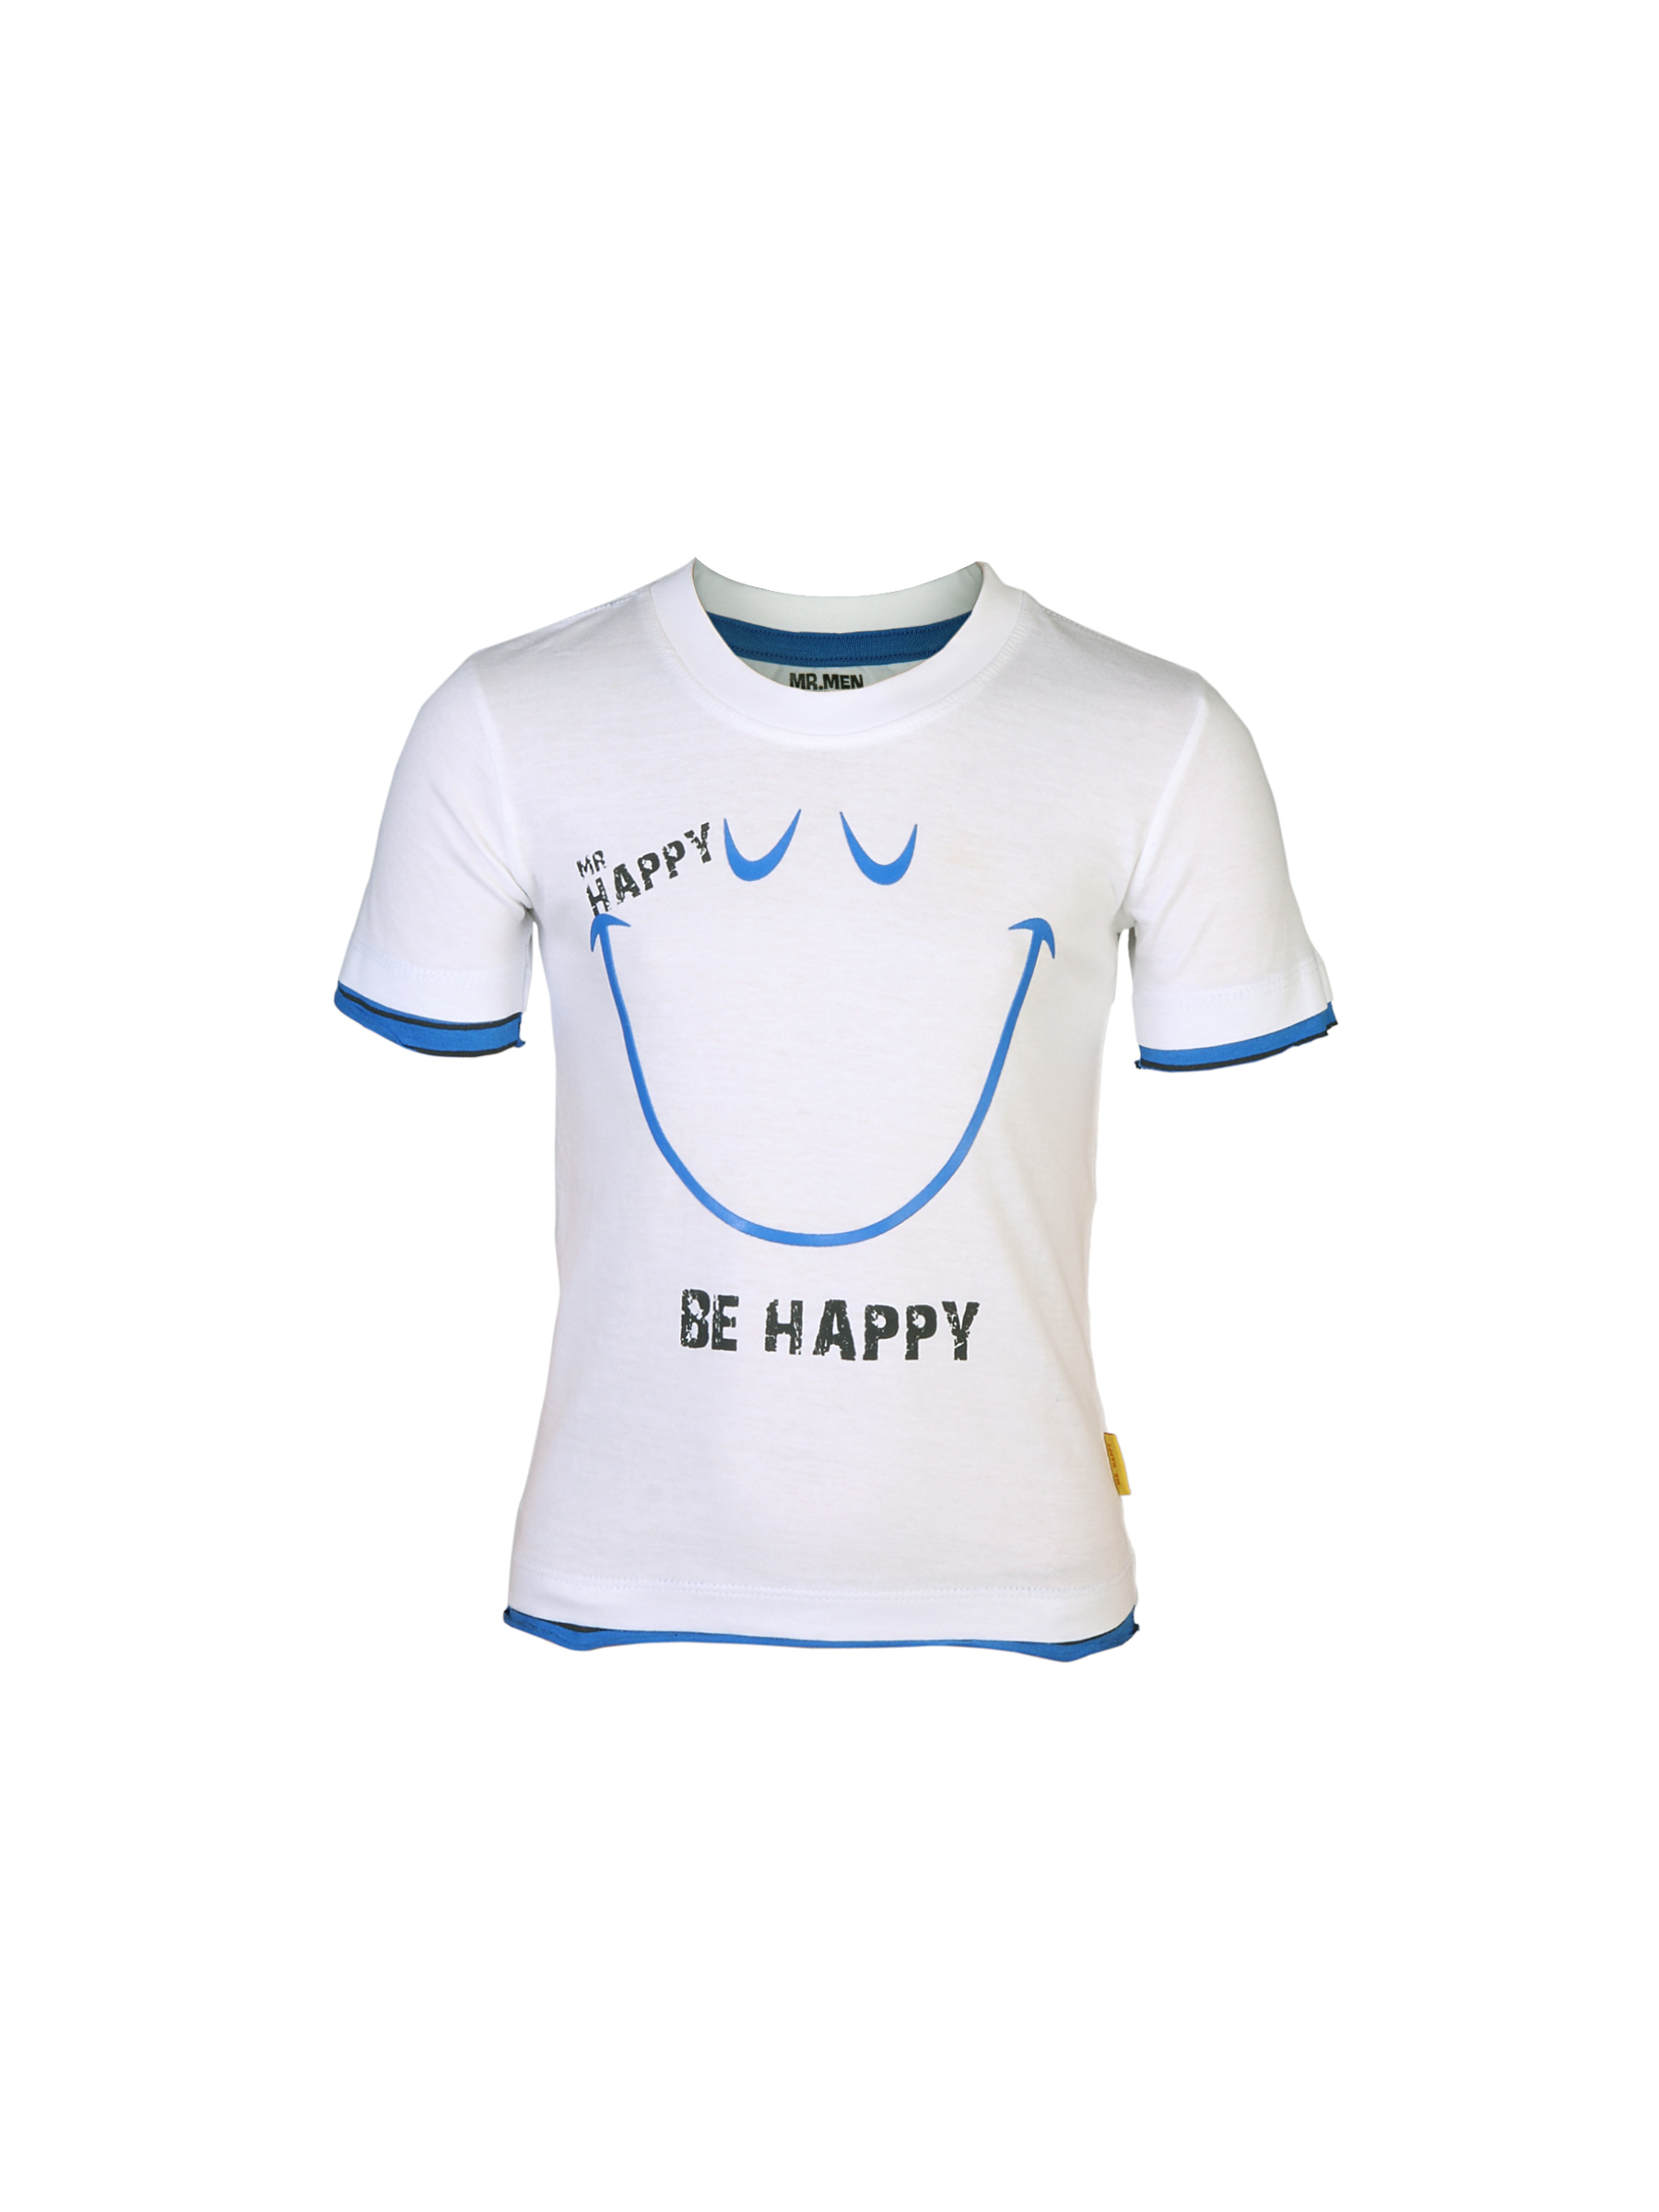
Mr.Men Boys Mr. Happy White T-shirt
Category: Apparel / Topwear / Tshirts
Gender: Boys
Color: White
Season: Summer 2012
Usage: Casual